Irv Koons

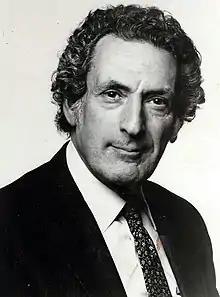
Koons, circa 1982

Irvin Louis Koons (March 14, 1922 – September 10, 2017) was an American graphic artist, industrial designer, and illustrator who became one of the leading consumer package designers of the 20th century. In 1949, he founded Irv Koons Associates, Inc., an industrial design firm particularly noted for the package design of consumer goods.